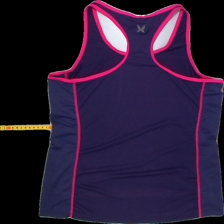
View: back
Type: Tank top
Category: Ladies
Brand: Not Applicable
Colors: Multicolor
Material: 100% polyester
Pattern: Plain
Cut: Regular, C-collar
Size: L
Season: Summer
Trend: Sports
Stains: No
Price range: <50
Recommended usage: Export